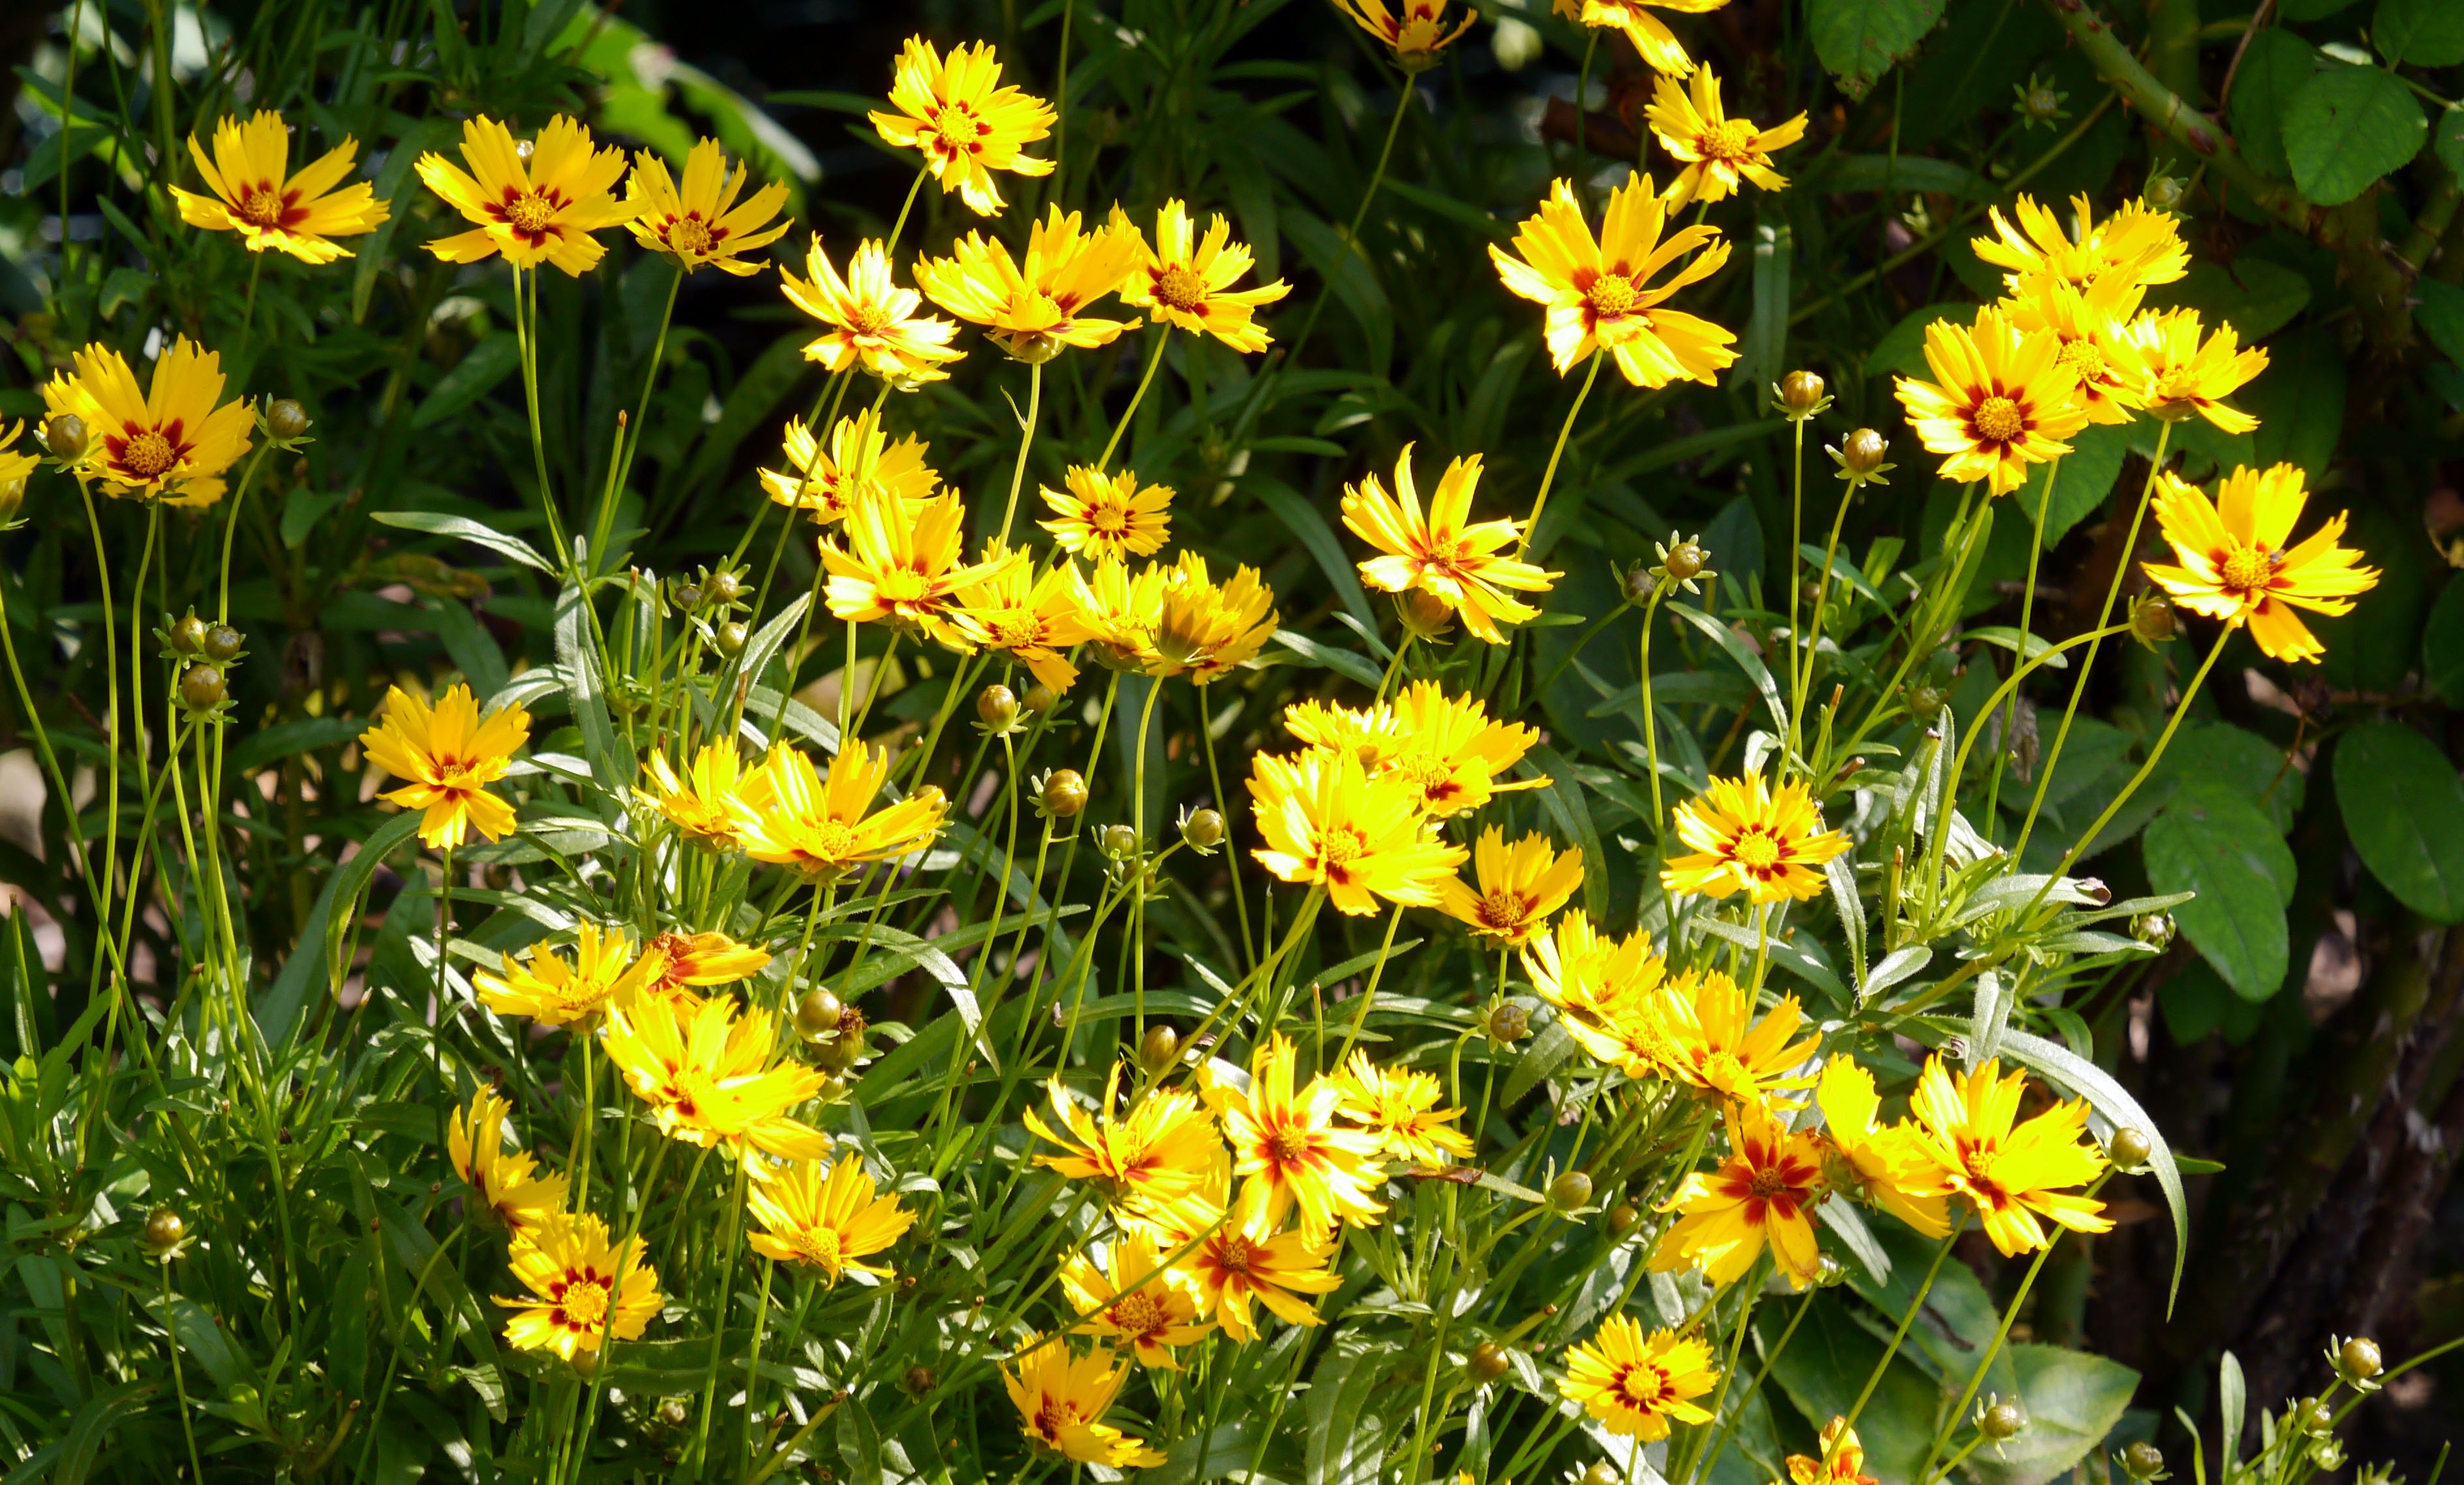
blossom, plant, meadow, prairie, flower, bloom, herb, color, yellow, garden, flora, wildflower, flowers, shrub, flower garden, summer flowers, flowering plant, daisy family, sulfur cosmos, home garden, flowering time, summer sun, land plant